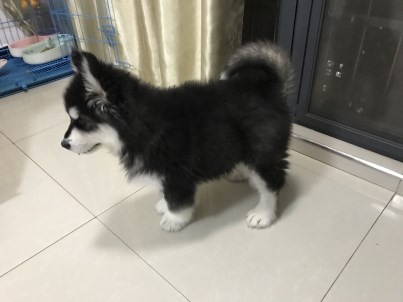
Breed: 1324-n000004-malamute